DuMont Television Network

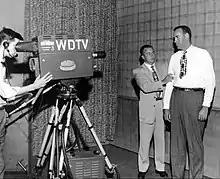
WDTV broadcast of "We, the People" on April 18, 1952. The tall guest is New York Yankees player Bill Bevens.

Despite no history of radio programming, no stable of radio stars to draw on like competitors NBC, CBS, and ABC had, and perennial cash shortages, DuMont was an innovative and creative network, its programmers often using its connections with Broadway.